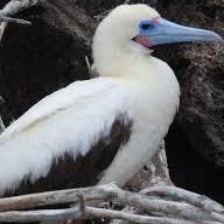
Species: ABBOTTS BOOBY
Scientific name: PAPASULA ABBOTTI